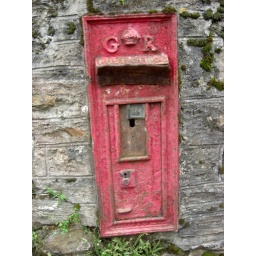
Long out of use this forlorn Georgian wall box can be seen in Barracks Road Modbury